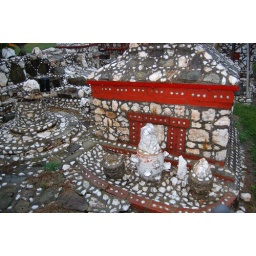
close up of one of the &amp;quot;temples.&amp;quot; Note the little stone Chinese pots in the front.